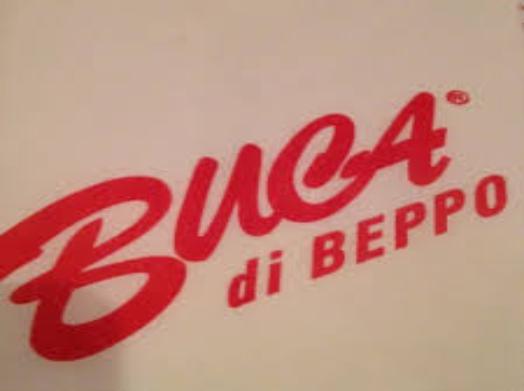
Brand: Buca di Beppo
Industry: Food